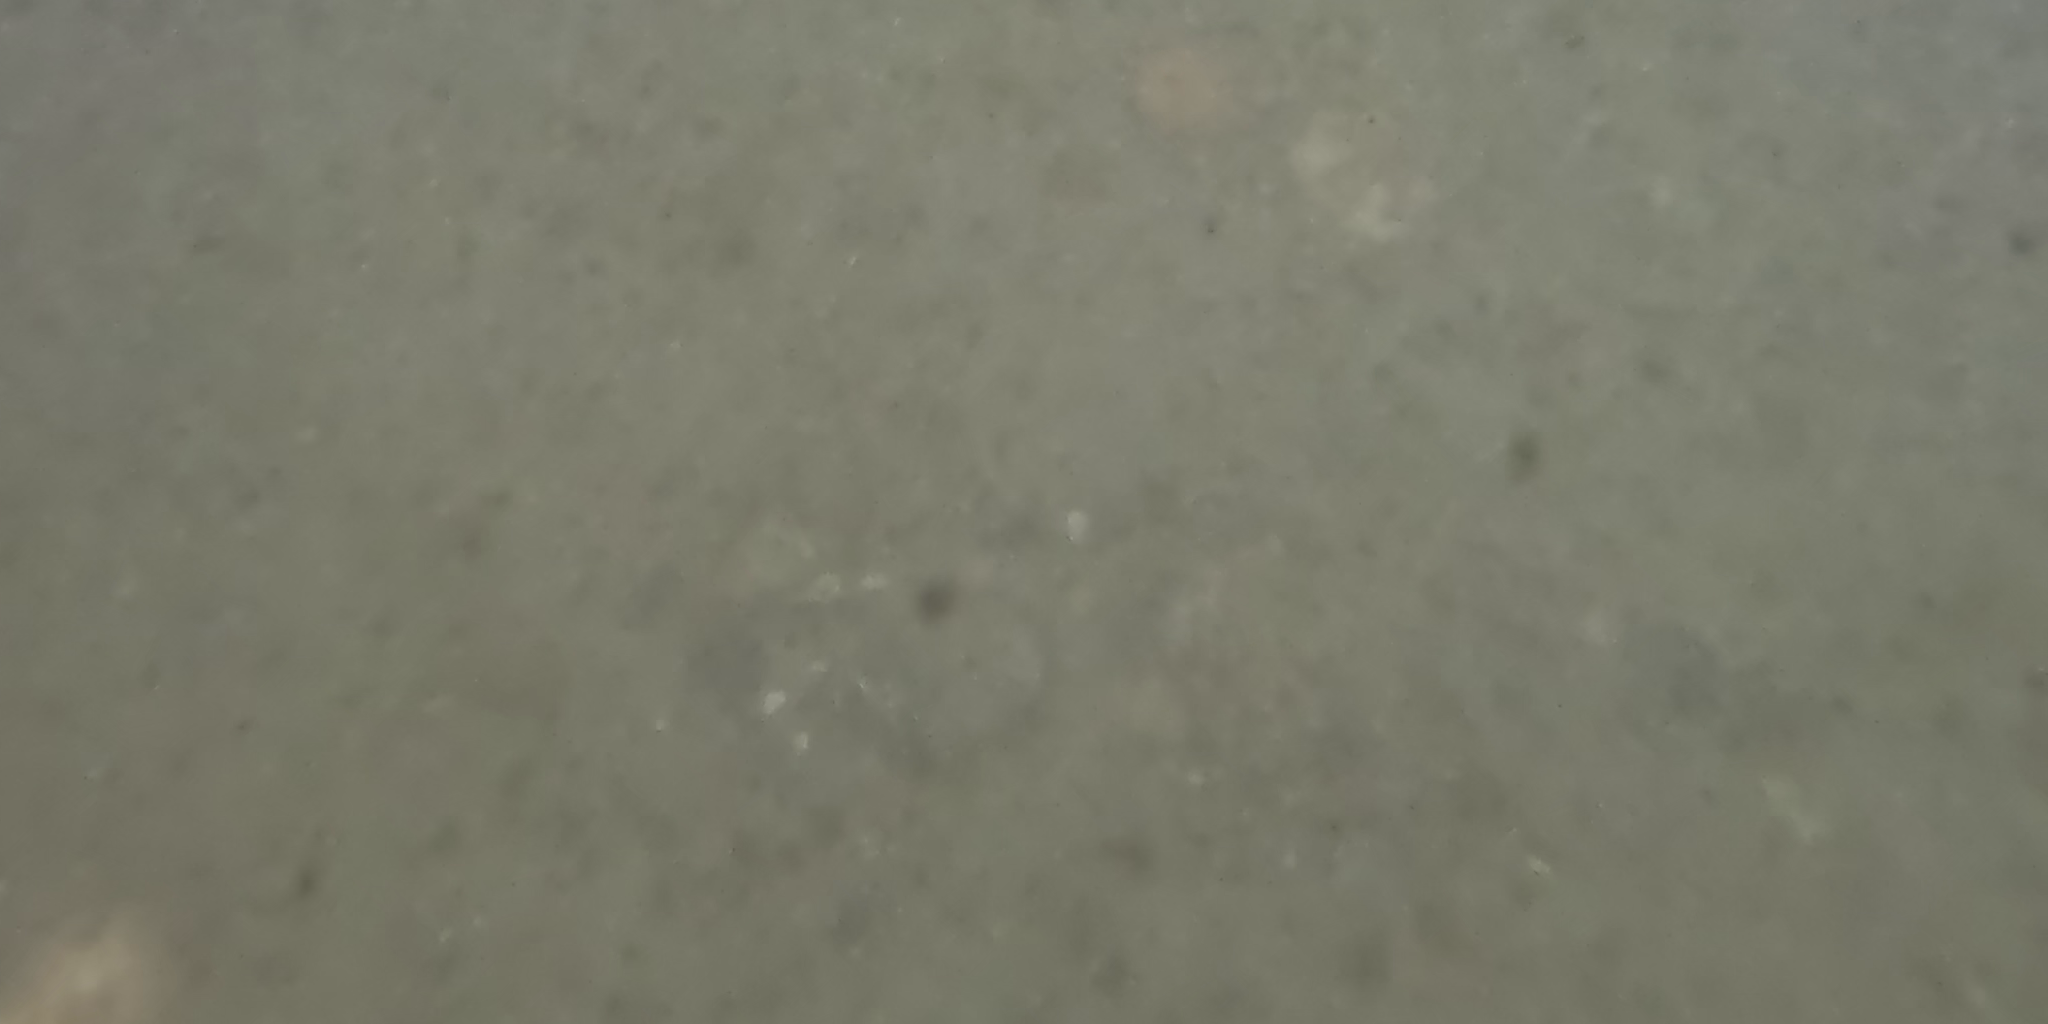
Seabed habitat: stone